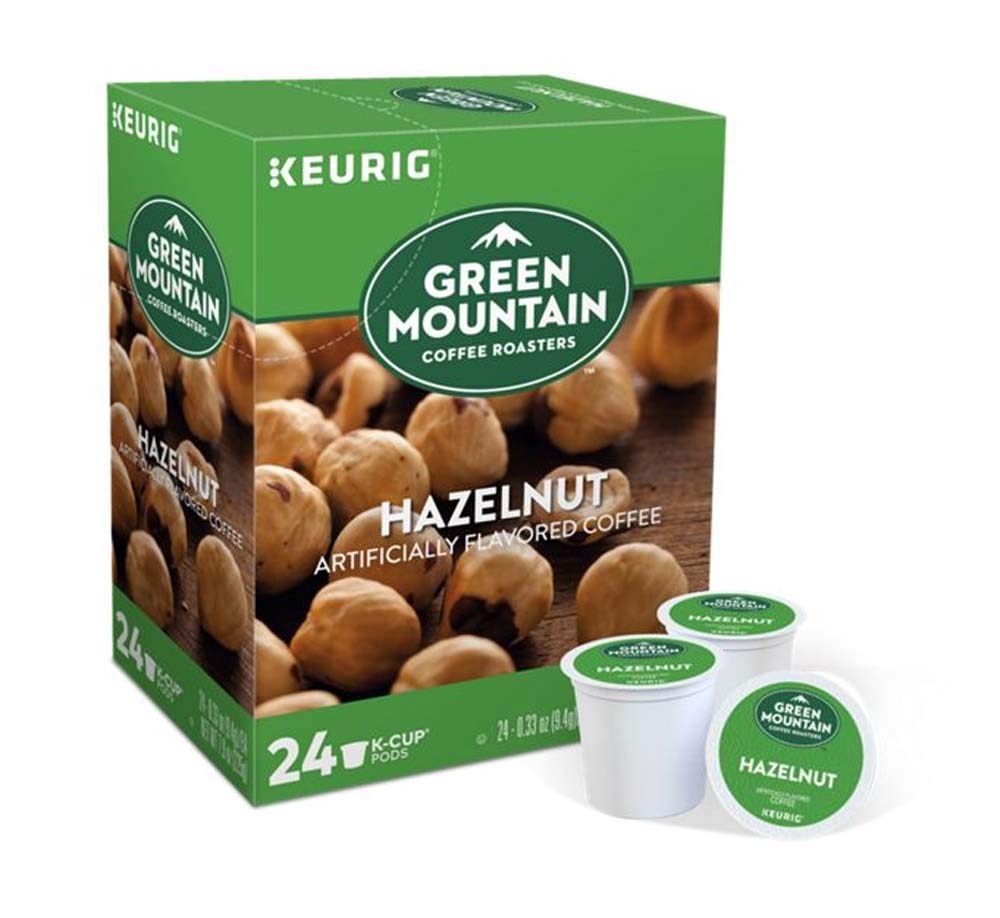
Item Name: Keurig Coffee Pods K-Cups 16 / 18 / 22 / 24 Count Capsules ALL BRANDS / FLAVORS (24 Pods Green Mountain - Hazelnut Coffee)
Value: 10.0
Unit: Count

Price: 13.97